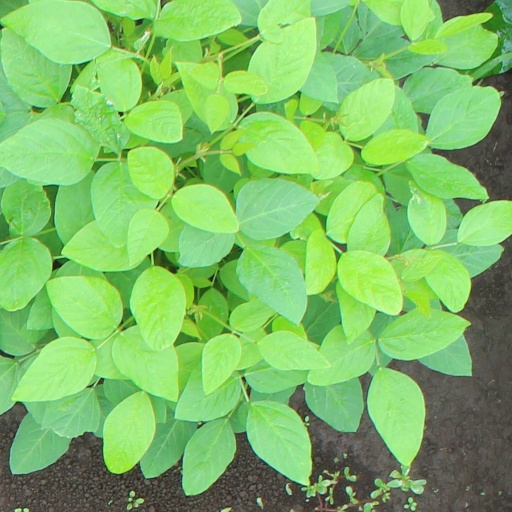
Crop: soybean